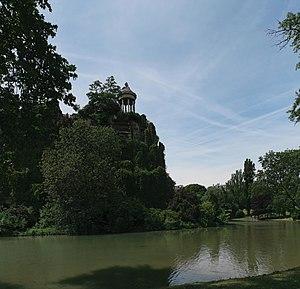
Paris, parc des Buttes-Chaumont. Vue du lac
Les îles parisiennes, c'est-à-dire les îles situées sur le territoire de la commune de Paris, en France, sont de deux types. Les deux îles principales, l'île de la Cité et l'île Saint-Louis, sont des îles fluviales d'origine naturelle situées dans la Seine vers le milieu de la commune. Plusieurs îles anciennes ont été rattachées à celles-ci ou à la berge. Les autres îles sont artificielles et, à part l'île aux Cygnes, situées dans des parcs de la capitale, principalement dans le bois de Vincennes et le bois de Boulogne.